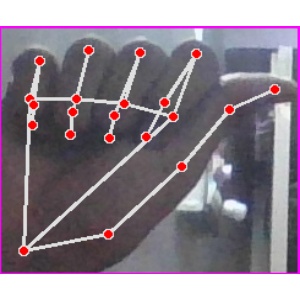
अक्षर: छ